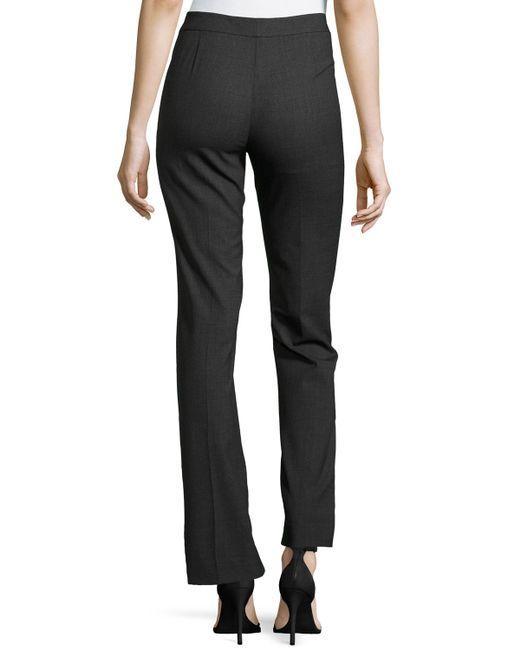
Klassische Chinohose für Damen, Schwarz